BOINC client–server technology

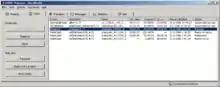
A screenshot of the BOINC manager application

BOINC on the client is structured into a number of separate applications. These intercommunicate using the BOINC remote procedure call (RPC) mechanism.